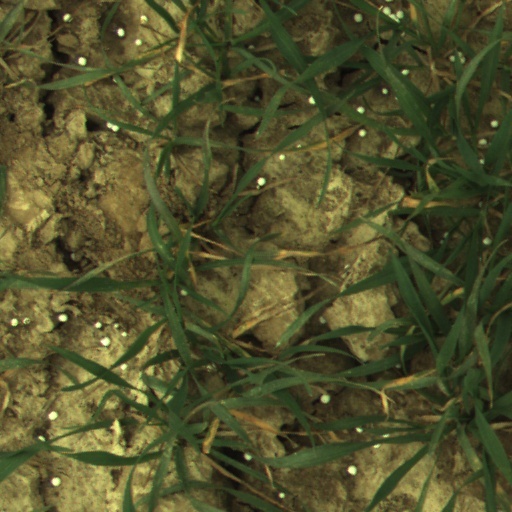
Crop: wheat